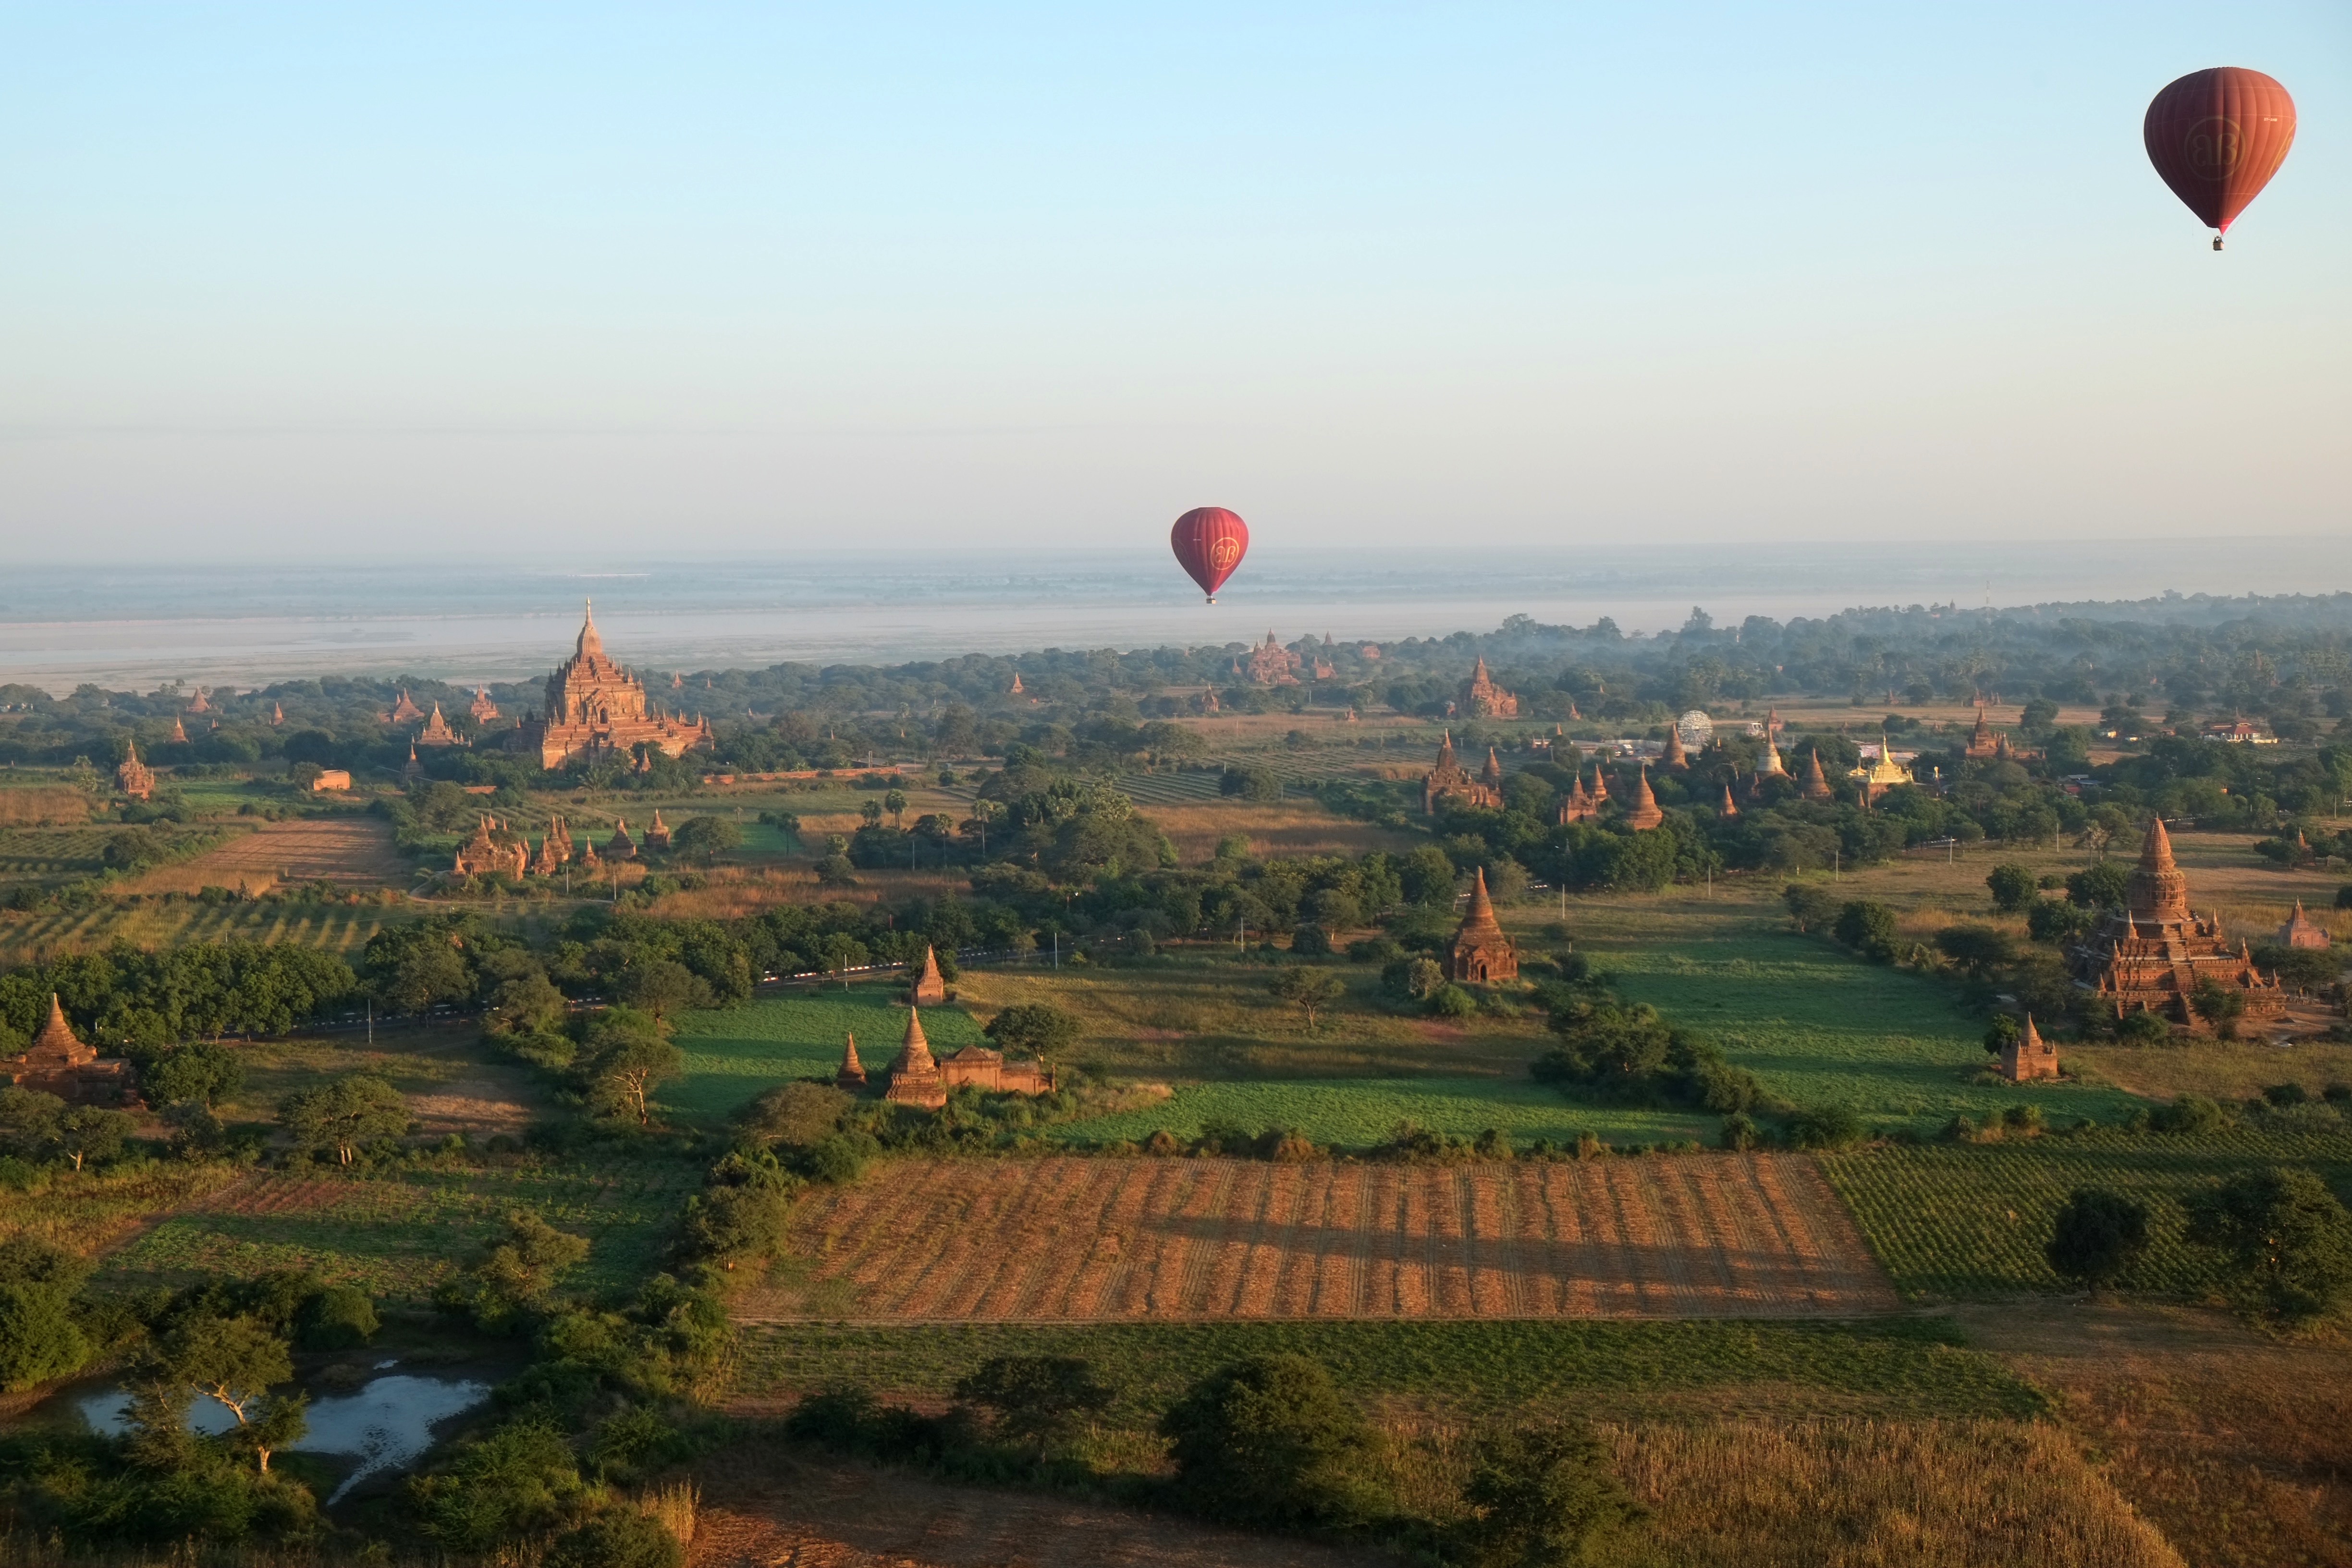
hill, hot air balloon, aircraft, vehicle, hot air ballooning, atmosphere of earth